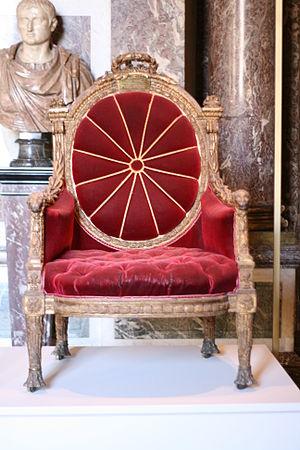
Trône de Louis XVI pour l'Ambasse de France à Londres, 1783, par François II Foliot et Toussaint Foliot. Photographie prise au Château de Versailles
L'ambassade de France au Royaume-Uni est la représentation diplomatique de la République française auprès du Royaume-Uni de Grande-Bretagne et d'Irlande du Nord. Elle est située à Londres, la capitale du pays, et son ambassadeur est, depuis 2019, Catherine Colonna.